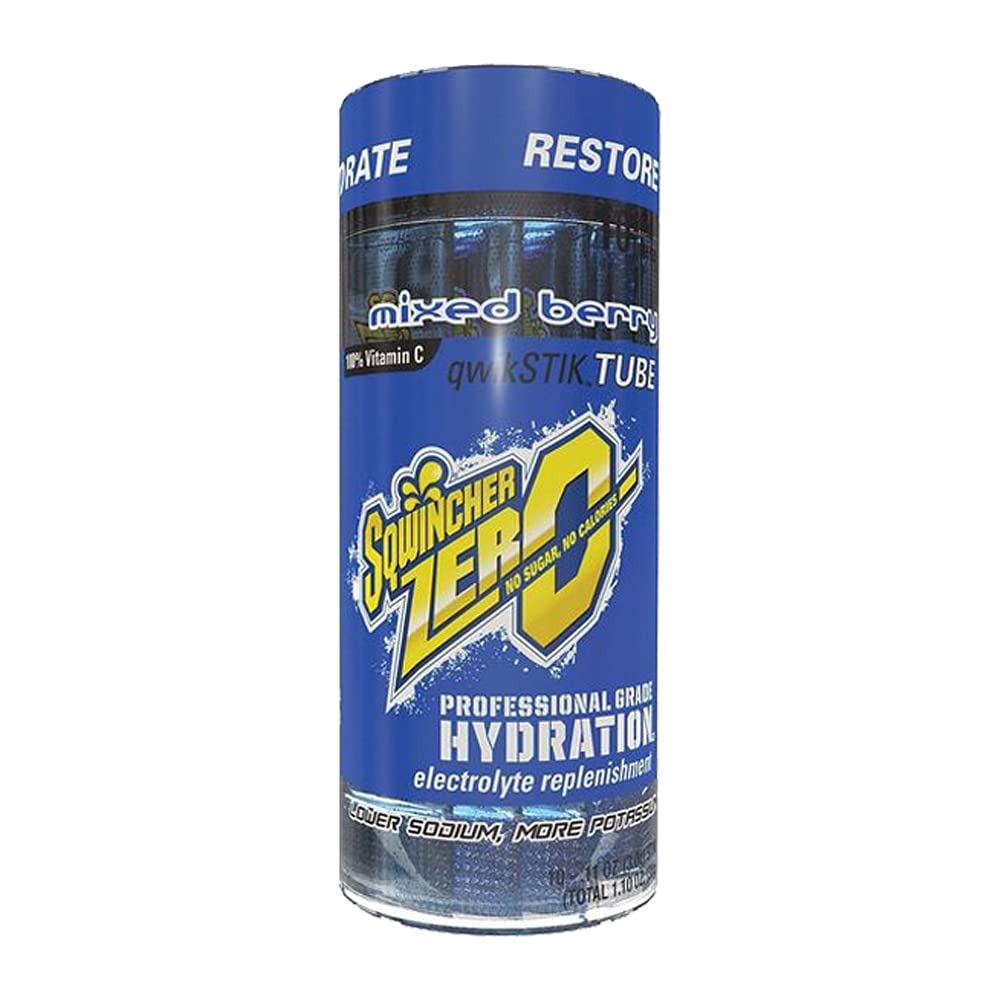
Item Name: Sqwincher Zero Qwik Stik Sugar Free Electrolyte Powdered Drink Mix Low Calorie - Assorted Flavors And Sizes (Mixed Berry, 10 Sticks)
Bullet Point 1: GLUTEN FREE
Bullet Point 2: SUGAR FREE, low calorie
Bullet Point 3: 4 DIFFERENT FLAVORS - Orange, fruit punch, mixed berry and strawberry
Bullet Point 4: YIELD - Each Stik makes 16-20 fl oz of Sqwincher
Bullet Point 5: ELECTROLYTE REPLENISHMENT - Helps replenish fluids and electrolytes lost during physical work, exercise, or illness, or following exposure to extreme heat to help prevent dehydration
Bullet Point 6: Flavor name: mixed-berry
Value: 1.0
Unit: Count

Price: 9.4